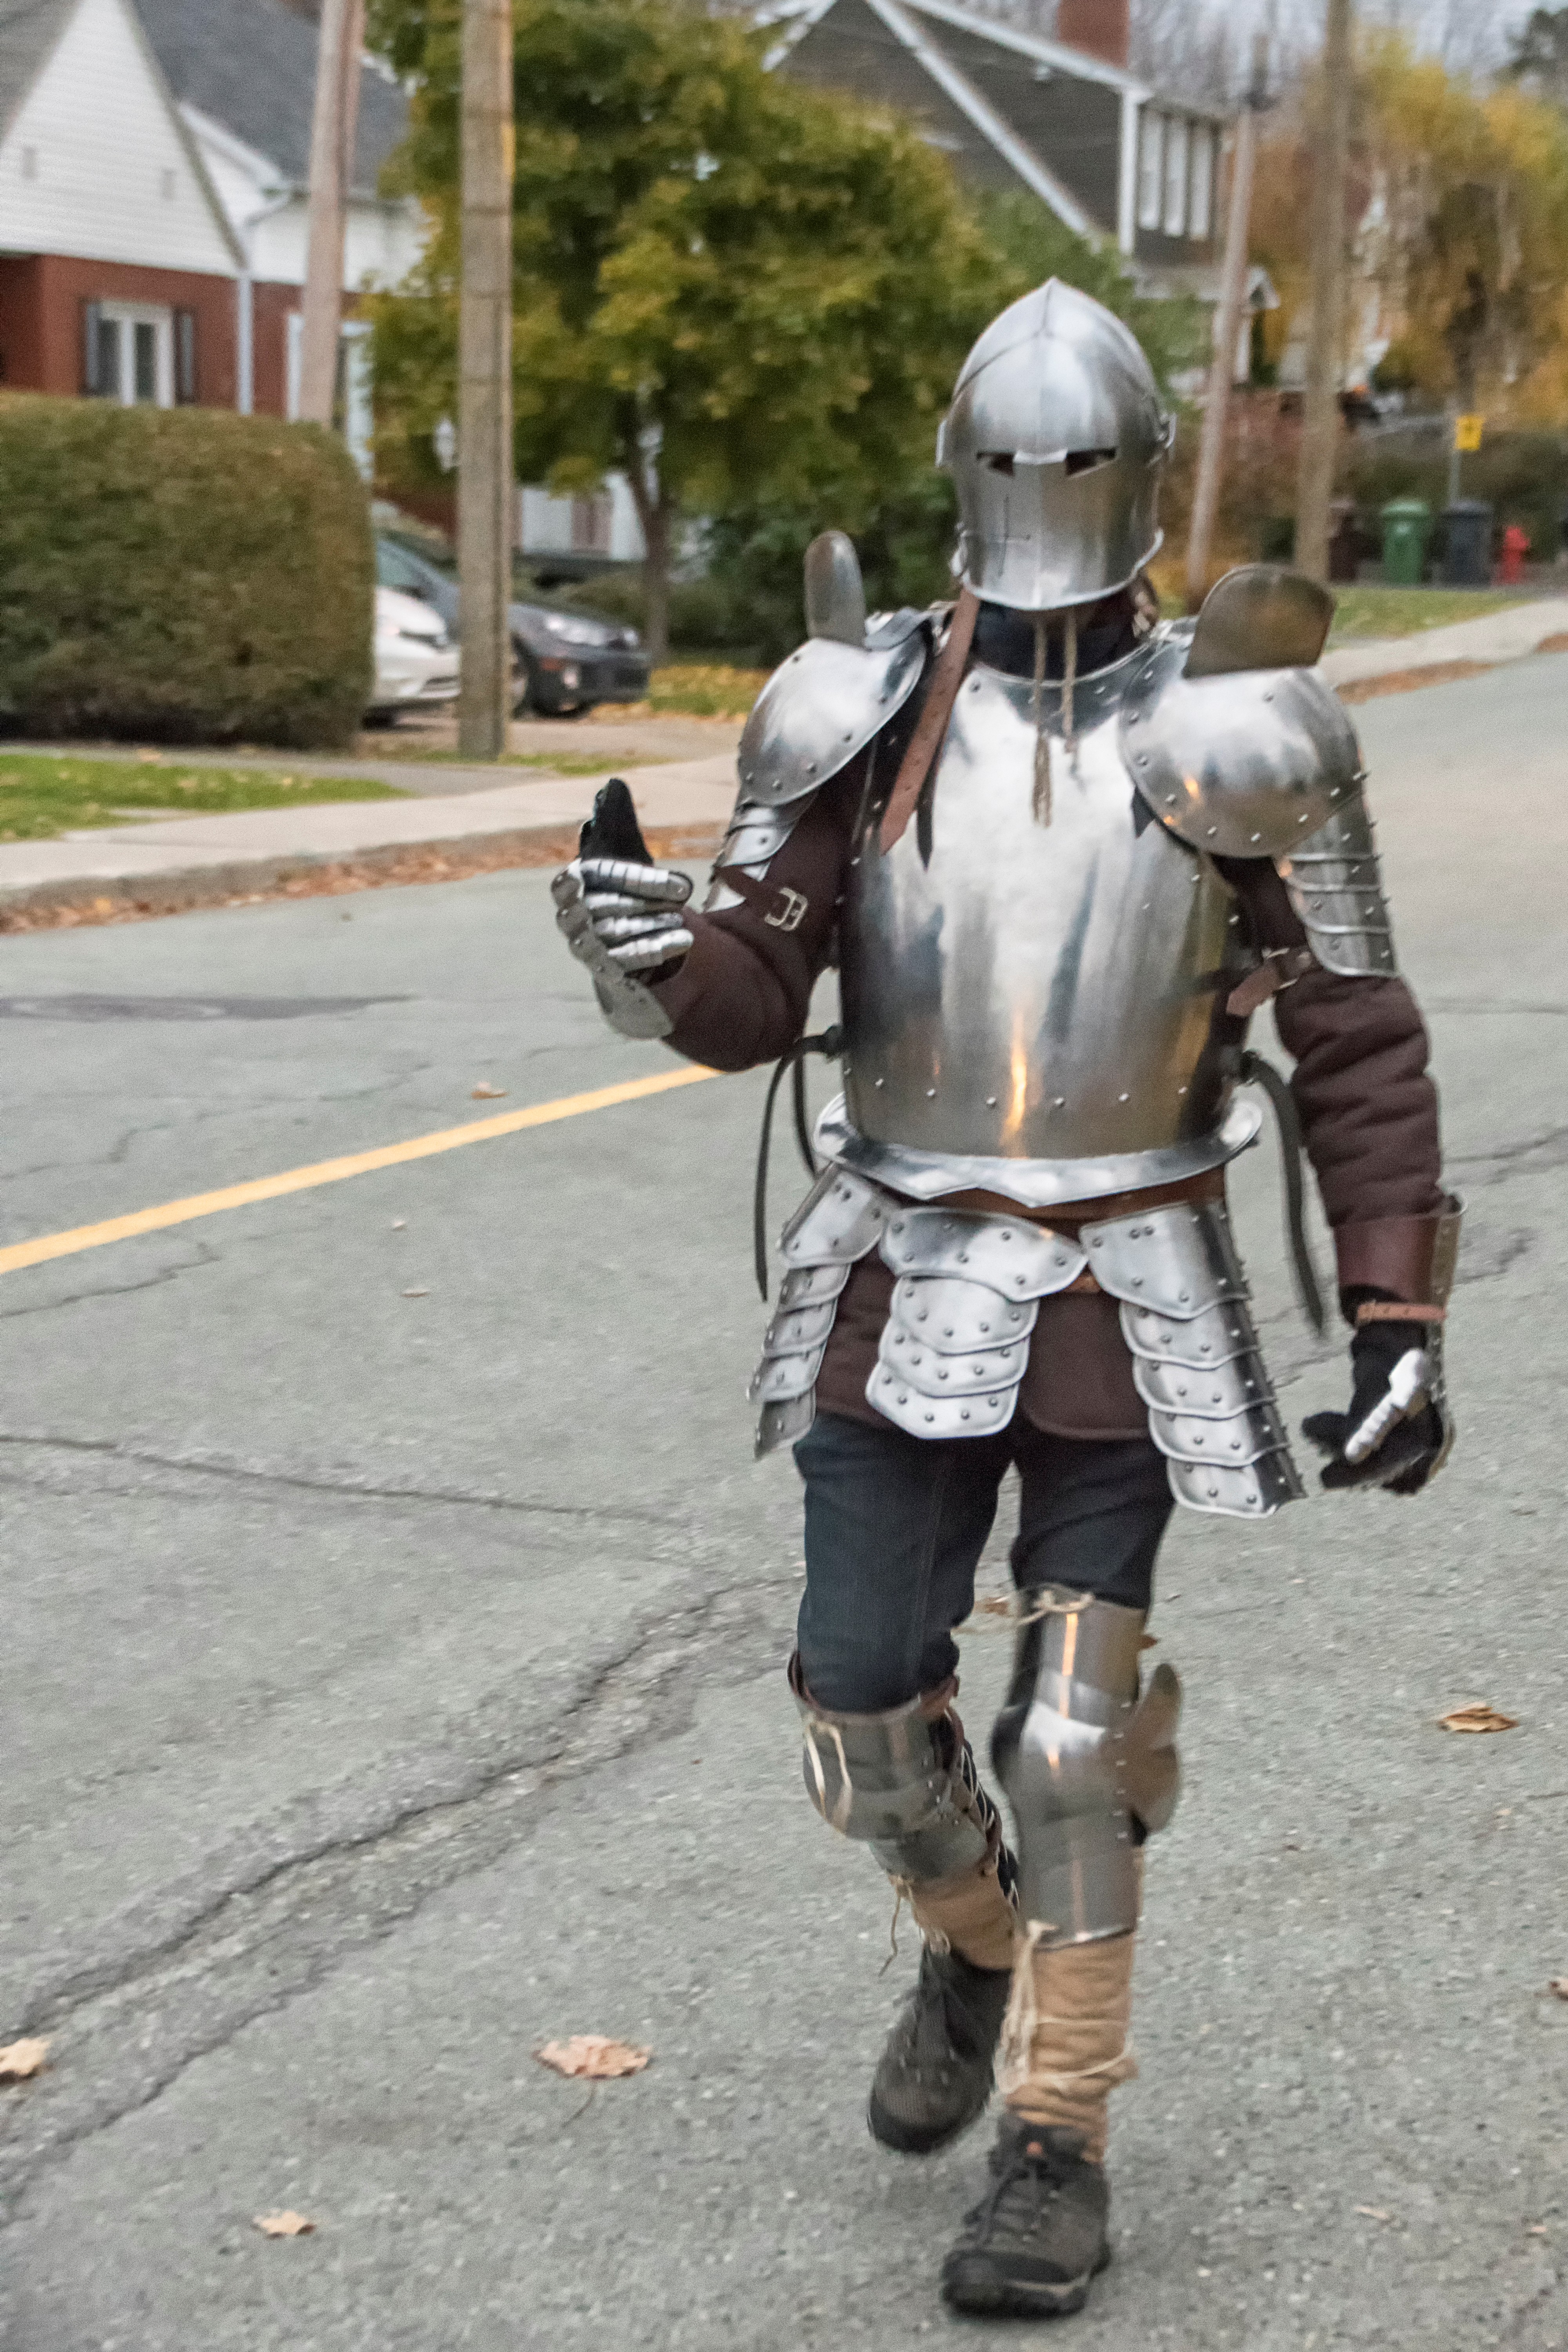
person, halloween, clothing, canada, quebec, costume, sherbrooke